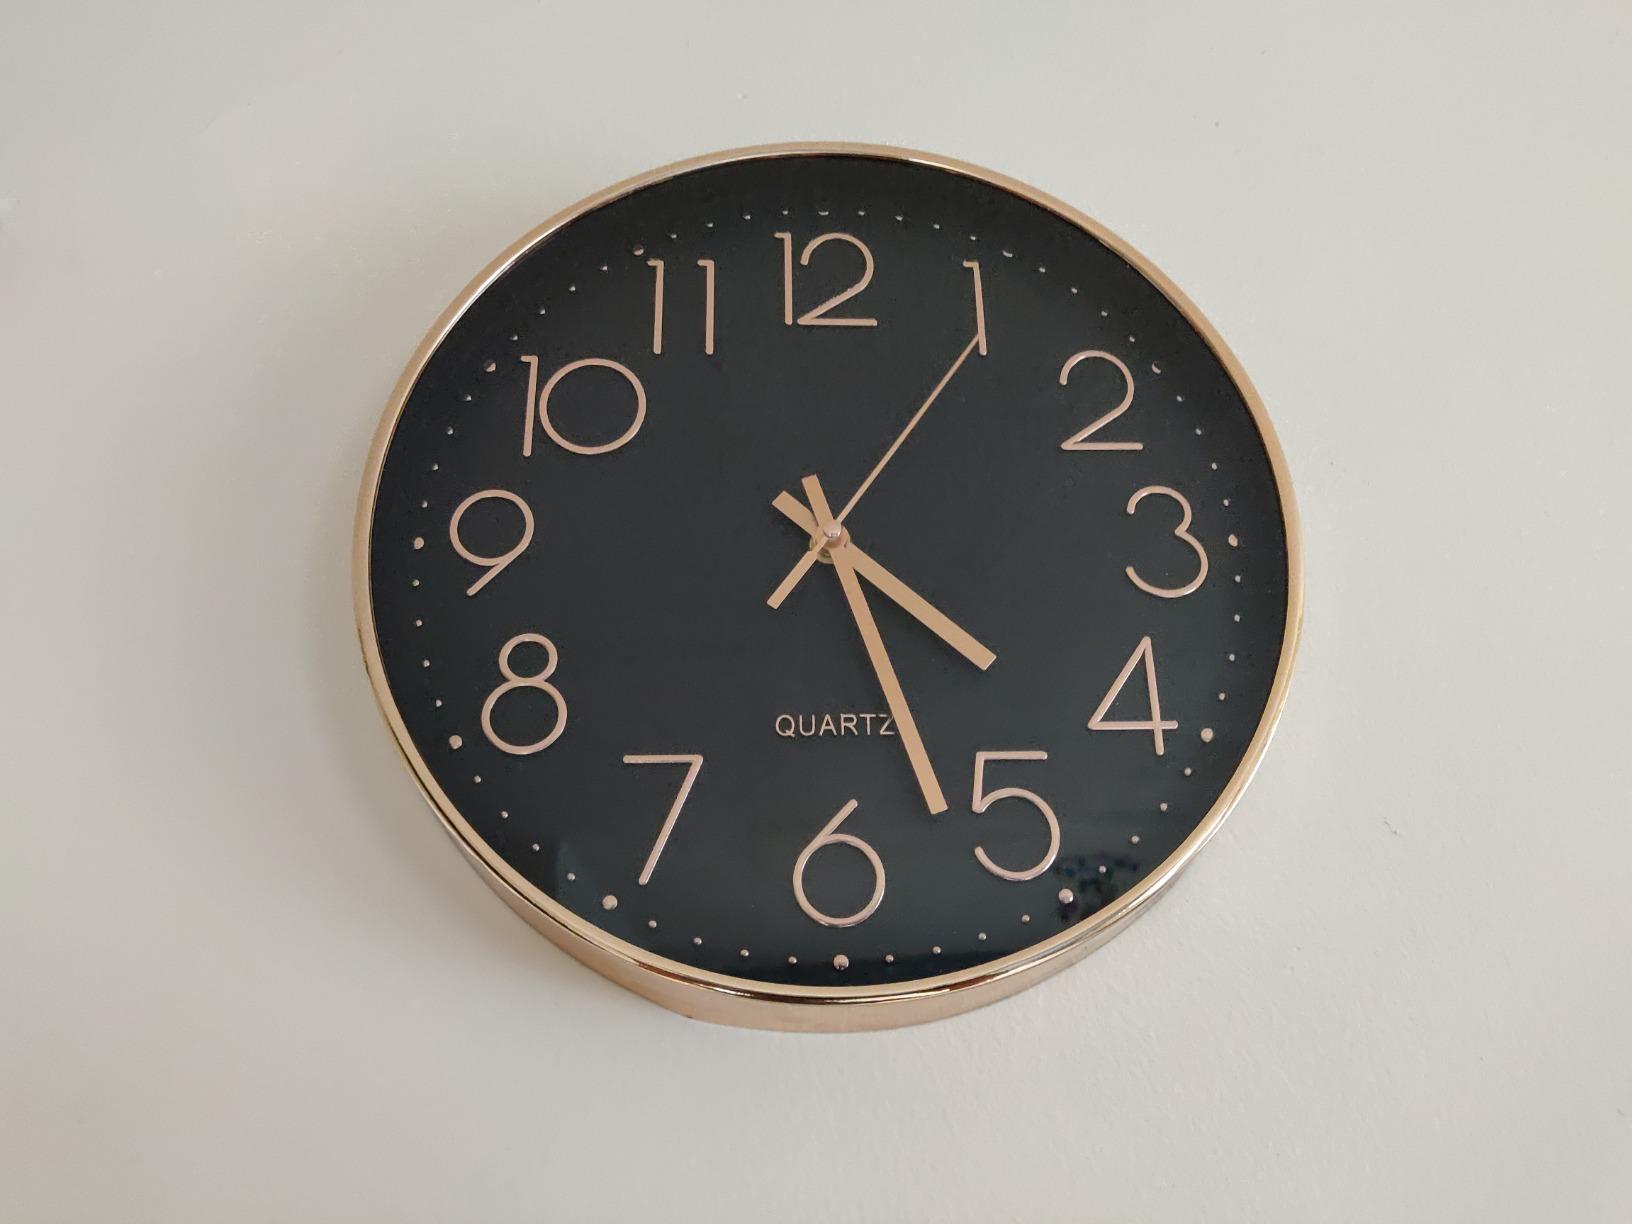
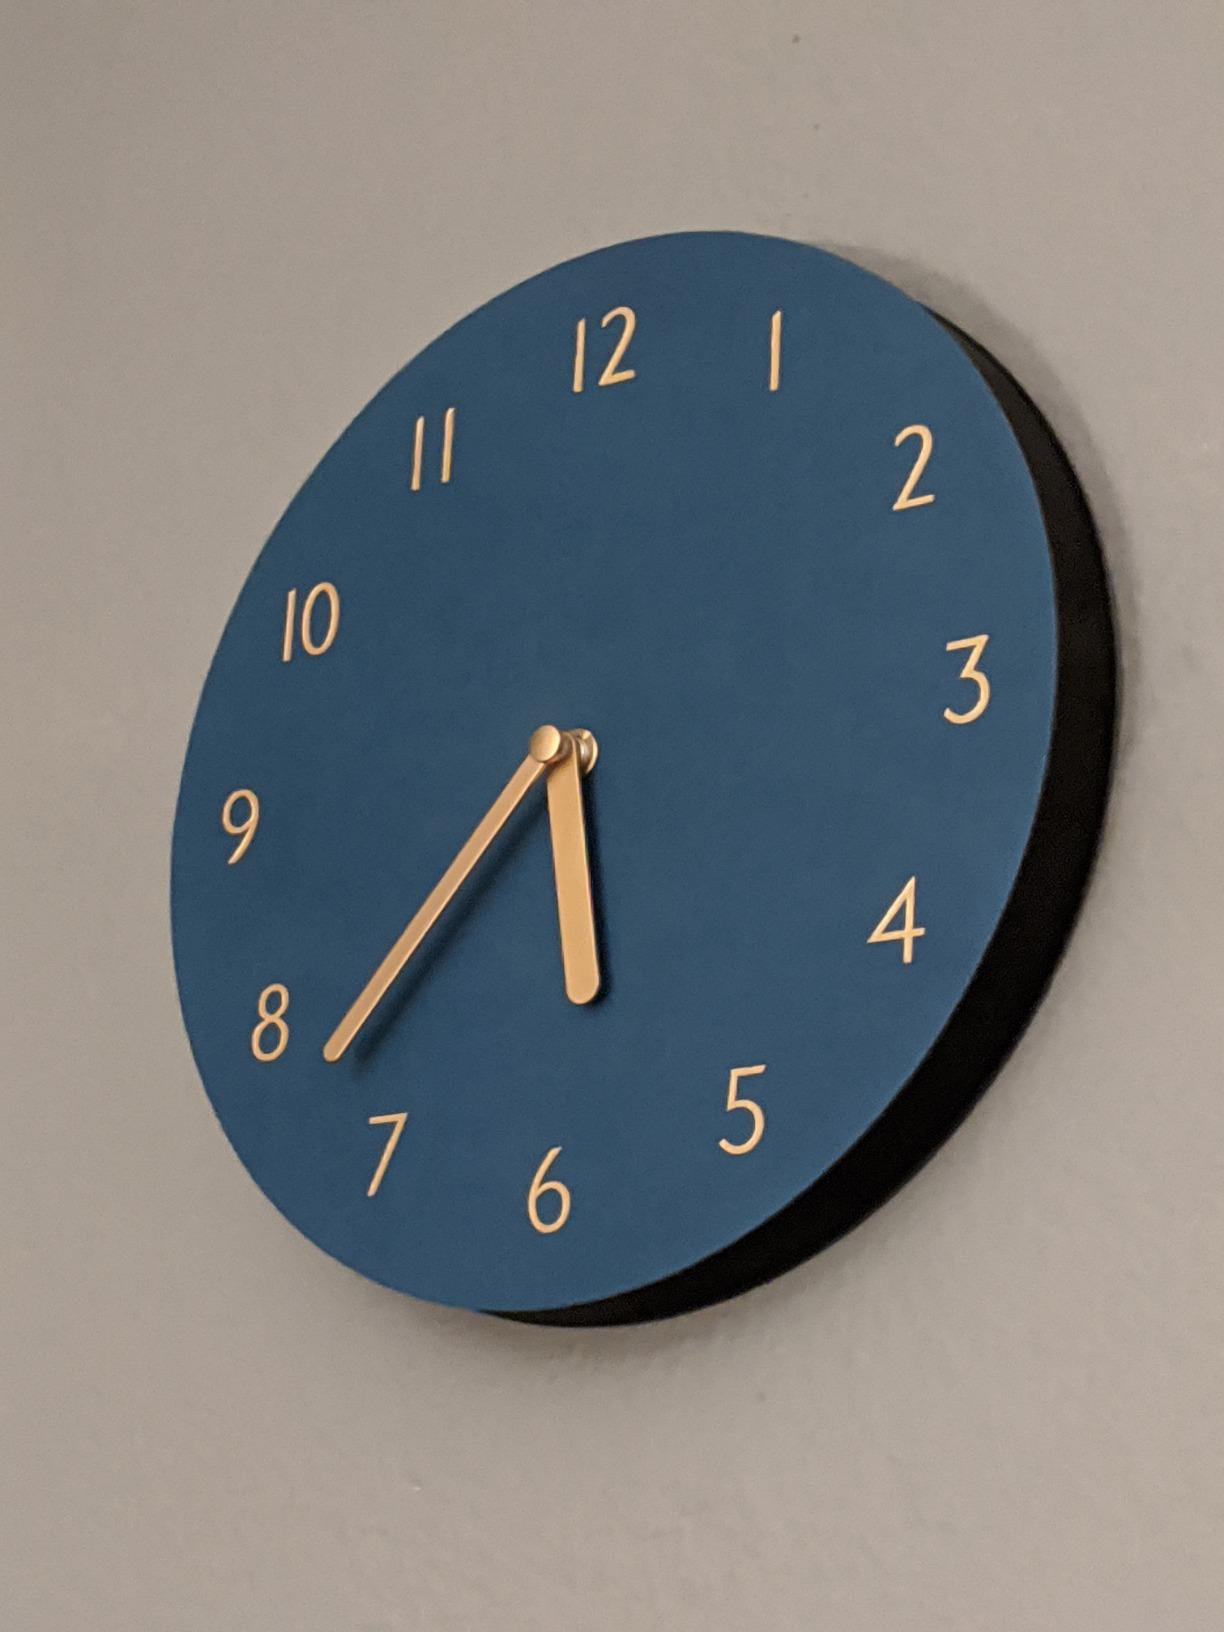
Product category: clock
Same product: no